Paket-E/NK

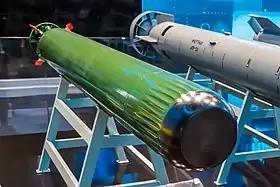
Paket-E/NK torpedo.

Paket-NK is a newly introduced torpedo system in the Russian Navy. According to its manufacturer, JSC "Tactical Missiles Corporation", it is a dual mode acoustic torpedo intended to destroy both submarines and torpedoes in the near field of the ship. The small-size torpedo is used against submarines, whereas the anti-torpedo against attacking torpedoes. Russian state news agency TASS announced on 13 May 2019 that the Paket-NK had completed its cycle of trials. Almost all surface combatants of the Russian Navy (Voyenno-Morskoy Flot, VMF) will be fitted with the Paket-NK anti-submarine warfare (ASW) system.